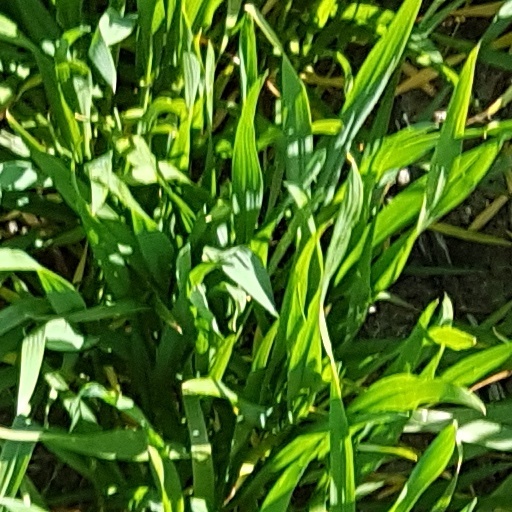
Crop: wheat